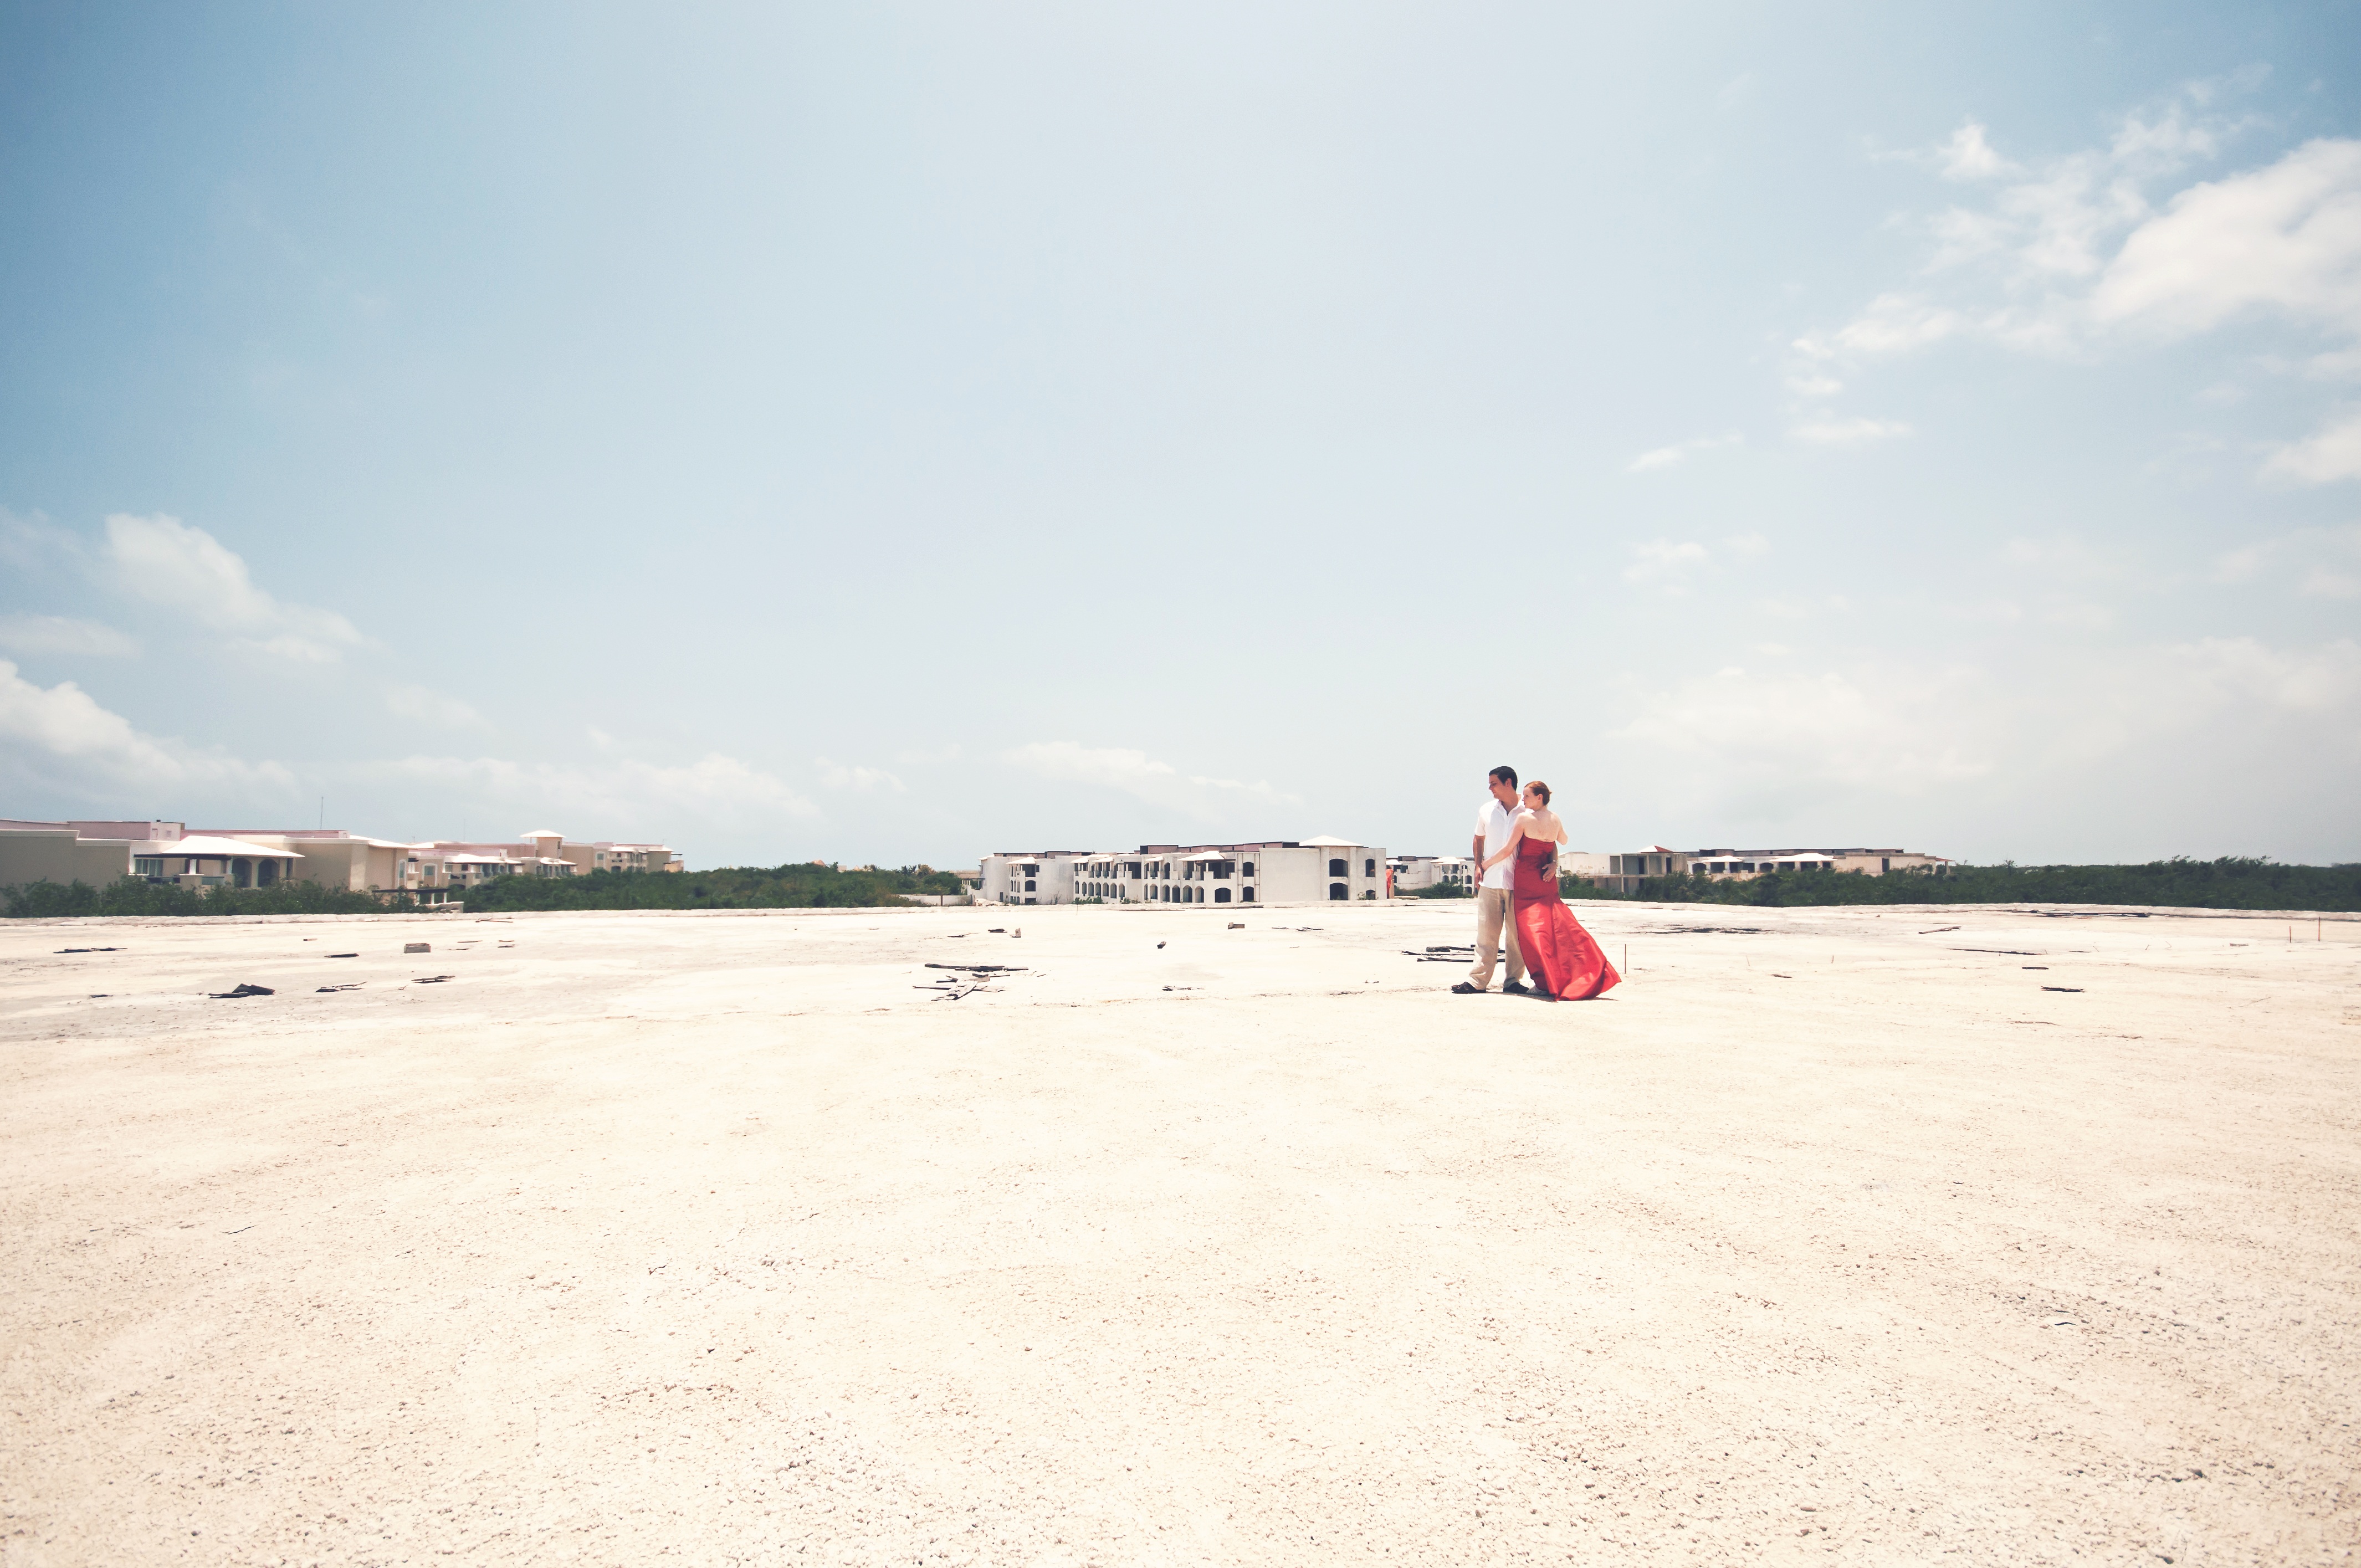
man, beach, sea, coast, sand, ocean, horizon, walking, woman, shore, wave, summer, vacation, travel, paradise, tropical, holiday, bay, island, couple, romance, romantic, together, body of water, relaxing, resort, honeymoon